Wingrove & Rogers

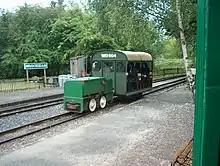
Wingrove & Rogers battery-electric locomotive No. 4998 at Amberley Museum Railway.

Wingrove & Rogers Ltd of Kirkby, Liverpool, England, was formed in 1919 by Major Charles William Wingrove M.C. (1889-1976) and William Rogers (b1891) to manufacture control gear for electric vehicles. In the 1920s they diversified into variable capacitors, the components essential for tuning in the front end of radio receivers which they continued through the Second World War during which they supplied the armed forces. In 1926 they amalgamated with British Electric Vehicles Ltd, and moved the electric vehicle production from Southport to Liverpool where they made vehicles such as electrically motorised trolleys and electric locomotives (mainly narrow gauge), largely for use in factories, mines, and by tunnelling contractors.